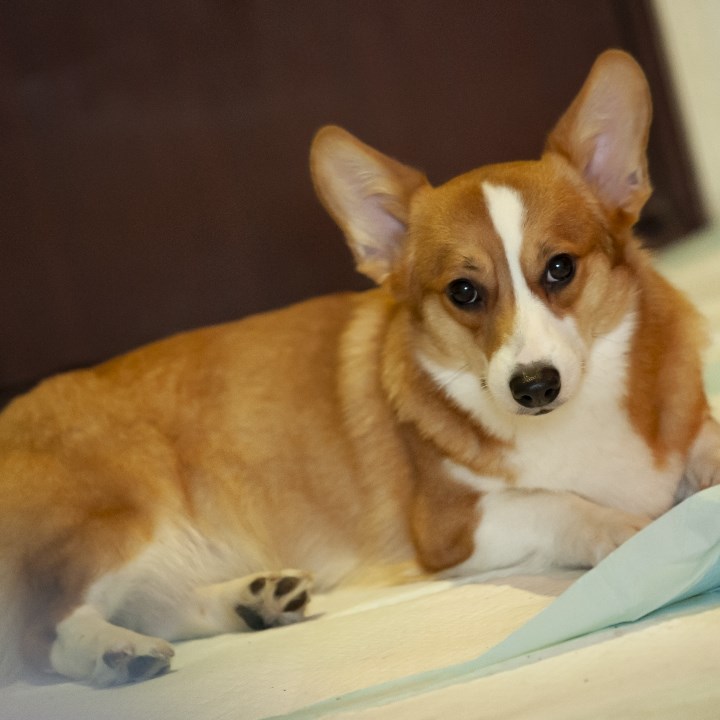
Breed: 2909-n000116-Cardigan